JAITS

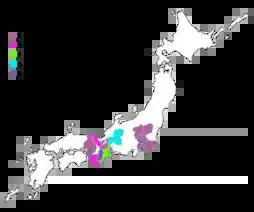
LCN assignments for JAITS members

Stations are listed in Japanese order of prefectures which is mirrored in .